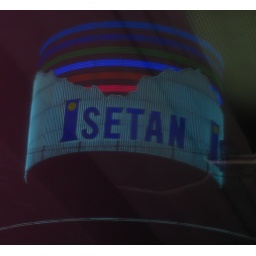
isetan sign atop building in tokyo 1